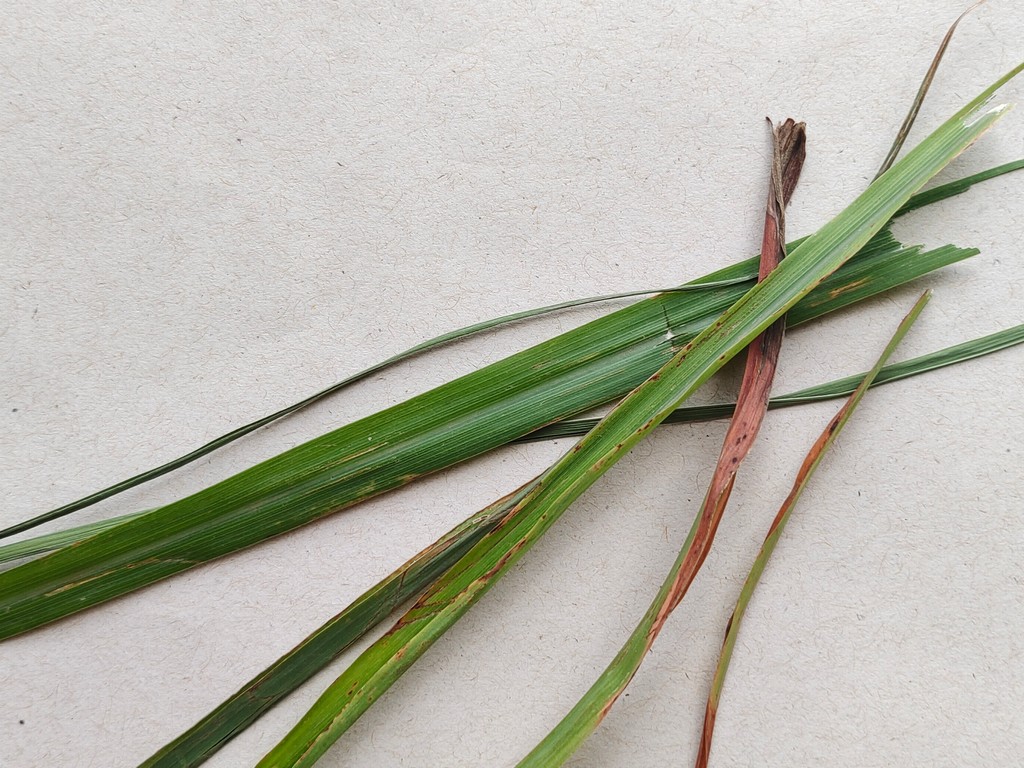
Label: Unhealthy